Lynsey de Paul

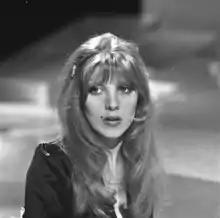
De Paul on the television program "TopPop", 1973.

De Paul also continued to write songs for a wide range of recording artists. In a five-year period (1972–77), she wrote a total of fourteen UK Singles Chart hits, most notably the Carl Allen award-winning song "Dancin' (on a Saturday Night)" which was a hit for co-writer Barry Blue, as well as Flash Cadillac and the Canadian group Bond. More hit singles co-written with Blue and performed by him followed, including "School Love", "Miss Hit and Run" and "Hot Shot" They finally released a duet at the end of 1975, the festive "Happy Christmas to you from me", which was co-written by the duo. The song received favourable reviews and continues to receive plays over the years. Other notable songs co-written by de Paul and Blue include "Tip of My Tongue" which was a radio hit and UK chart bubbler for the British group Brotherly Love as well as female vocal trio Ellie (a.k.a. the Hope Sisters who would later become Liquid Gold) and "House of Cards" recorded by artists including John Christie, Australian artist Rob Guest and the DJ Tony Blackburn. De Paul's songs have reached the charts in many territories, including the US, Japan, Germany, the Netherlands, France, Switzerland, Belgium, Austria, Sweden, Norway, Ireland, Israel, Canada and Australia. She also performed producing and arranging duties on many of these recordings.